2018 Punta del Este ePrix

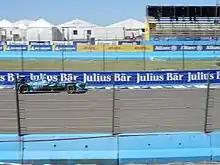
Tom Blomqvist crashed heavily in the second practice session and changed his gearbox after qualifying.

Two practice sessions—both on Saturday morning—were held before the late afternoon race. The first session ran for 45 minutes and the second lasted half an hour. A half hour shakedown session topped by López and di Grassi was held on the Friday afternoon prior to practice to allow teams to check the reliability of their cars and electronic systems. Conditions for the first practice session were cold and the maximum amount of available grip could not be reached because of the sand on the asphalt surface. Buemi used of power and set the session's fastest lap at 1 minute, 14.536 seconds, 0.343 seconds faster than anyone else on the circuit. His closest challenger was Mitch Evans (Jaguar) in second with di Grassi third. The rest of the top ten were Alex Lynn (Virgin), Vergne, Bird, Piquet, Oliver Turvey (NIO), Abt and Nico Prost (e.Dams-Renault). During the session, which saw several drivers finding their limits with the track and kerbing and causing them to venture onto the run-off areas, Evans stopped in the entry to the pit lane with a technical problem with ten minutes remaining and required outside assistance for recovery to his garage. Buemi made a driving error, removing his rear wing endplate by glancing a barrier necessitating its replacement.